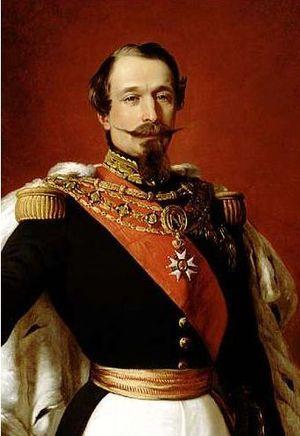
Nikolaus Wilhelm Baron Lenk von Wolfsberg, né le 17 mars 1809, à Budweis en royaume de Bohême, Autriche-Hongrie - décédé le 18 octobre 1894 à Troppau, Autriche-Hongrie était un officier autrichien, titulaire du régiment d'artillerie nᵒ 4, c'était également un scientifique.